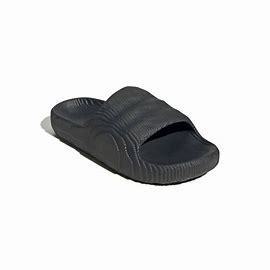
Brand: Adidas
Model: Adilette 22